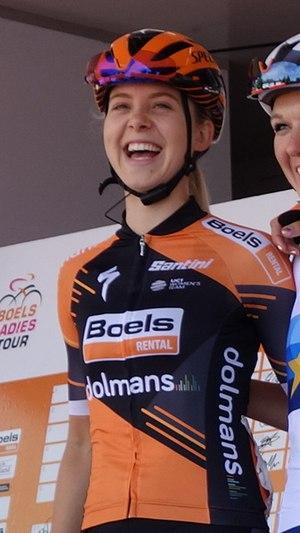
La saison 2020 de l'équipe cycliste Boels Dolmans est la onzième de la formation. L'effectif est quasiment inchangé avec l'arrivée de la jeune Néerlandaise Lonneke Uneken et le départ de la vététiste Annika Langvad.
La saison 2019 de l'équipe cycliste Boels Dolmans est la dixième de la formation. La sprinteuse belge Jolien D'Hoore, la grimpeuse américaine Katie Hall, la jeune Néerlandaise Eva Buurman et la vététiste Annika Langvad rejoignent l'équipe. Elizabeth Deignan quitte définitivement la formation après sa pause en 2018. Megan Guarnier prend sa retraite. Enfin, Anna Plichta part également.